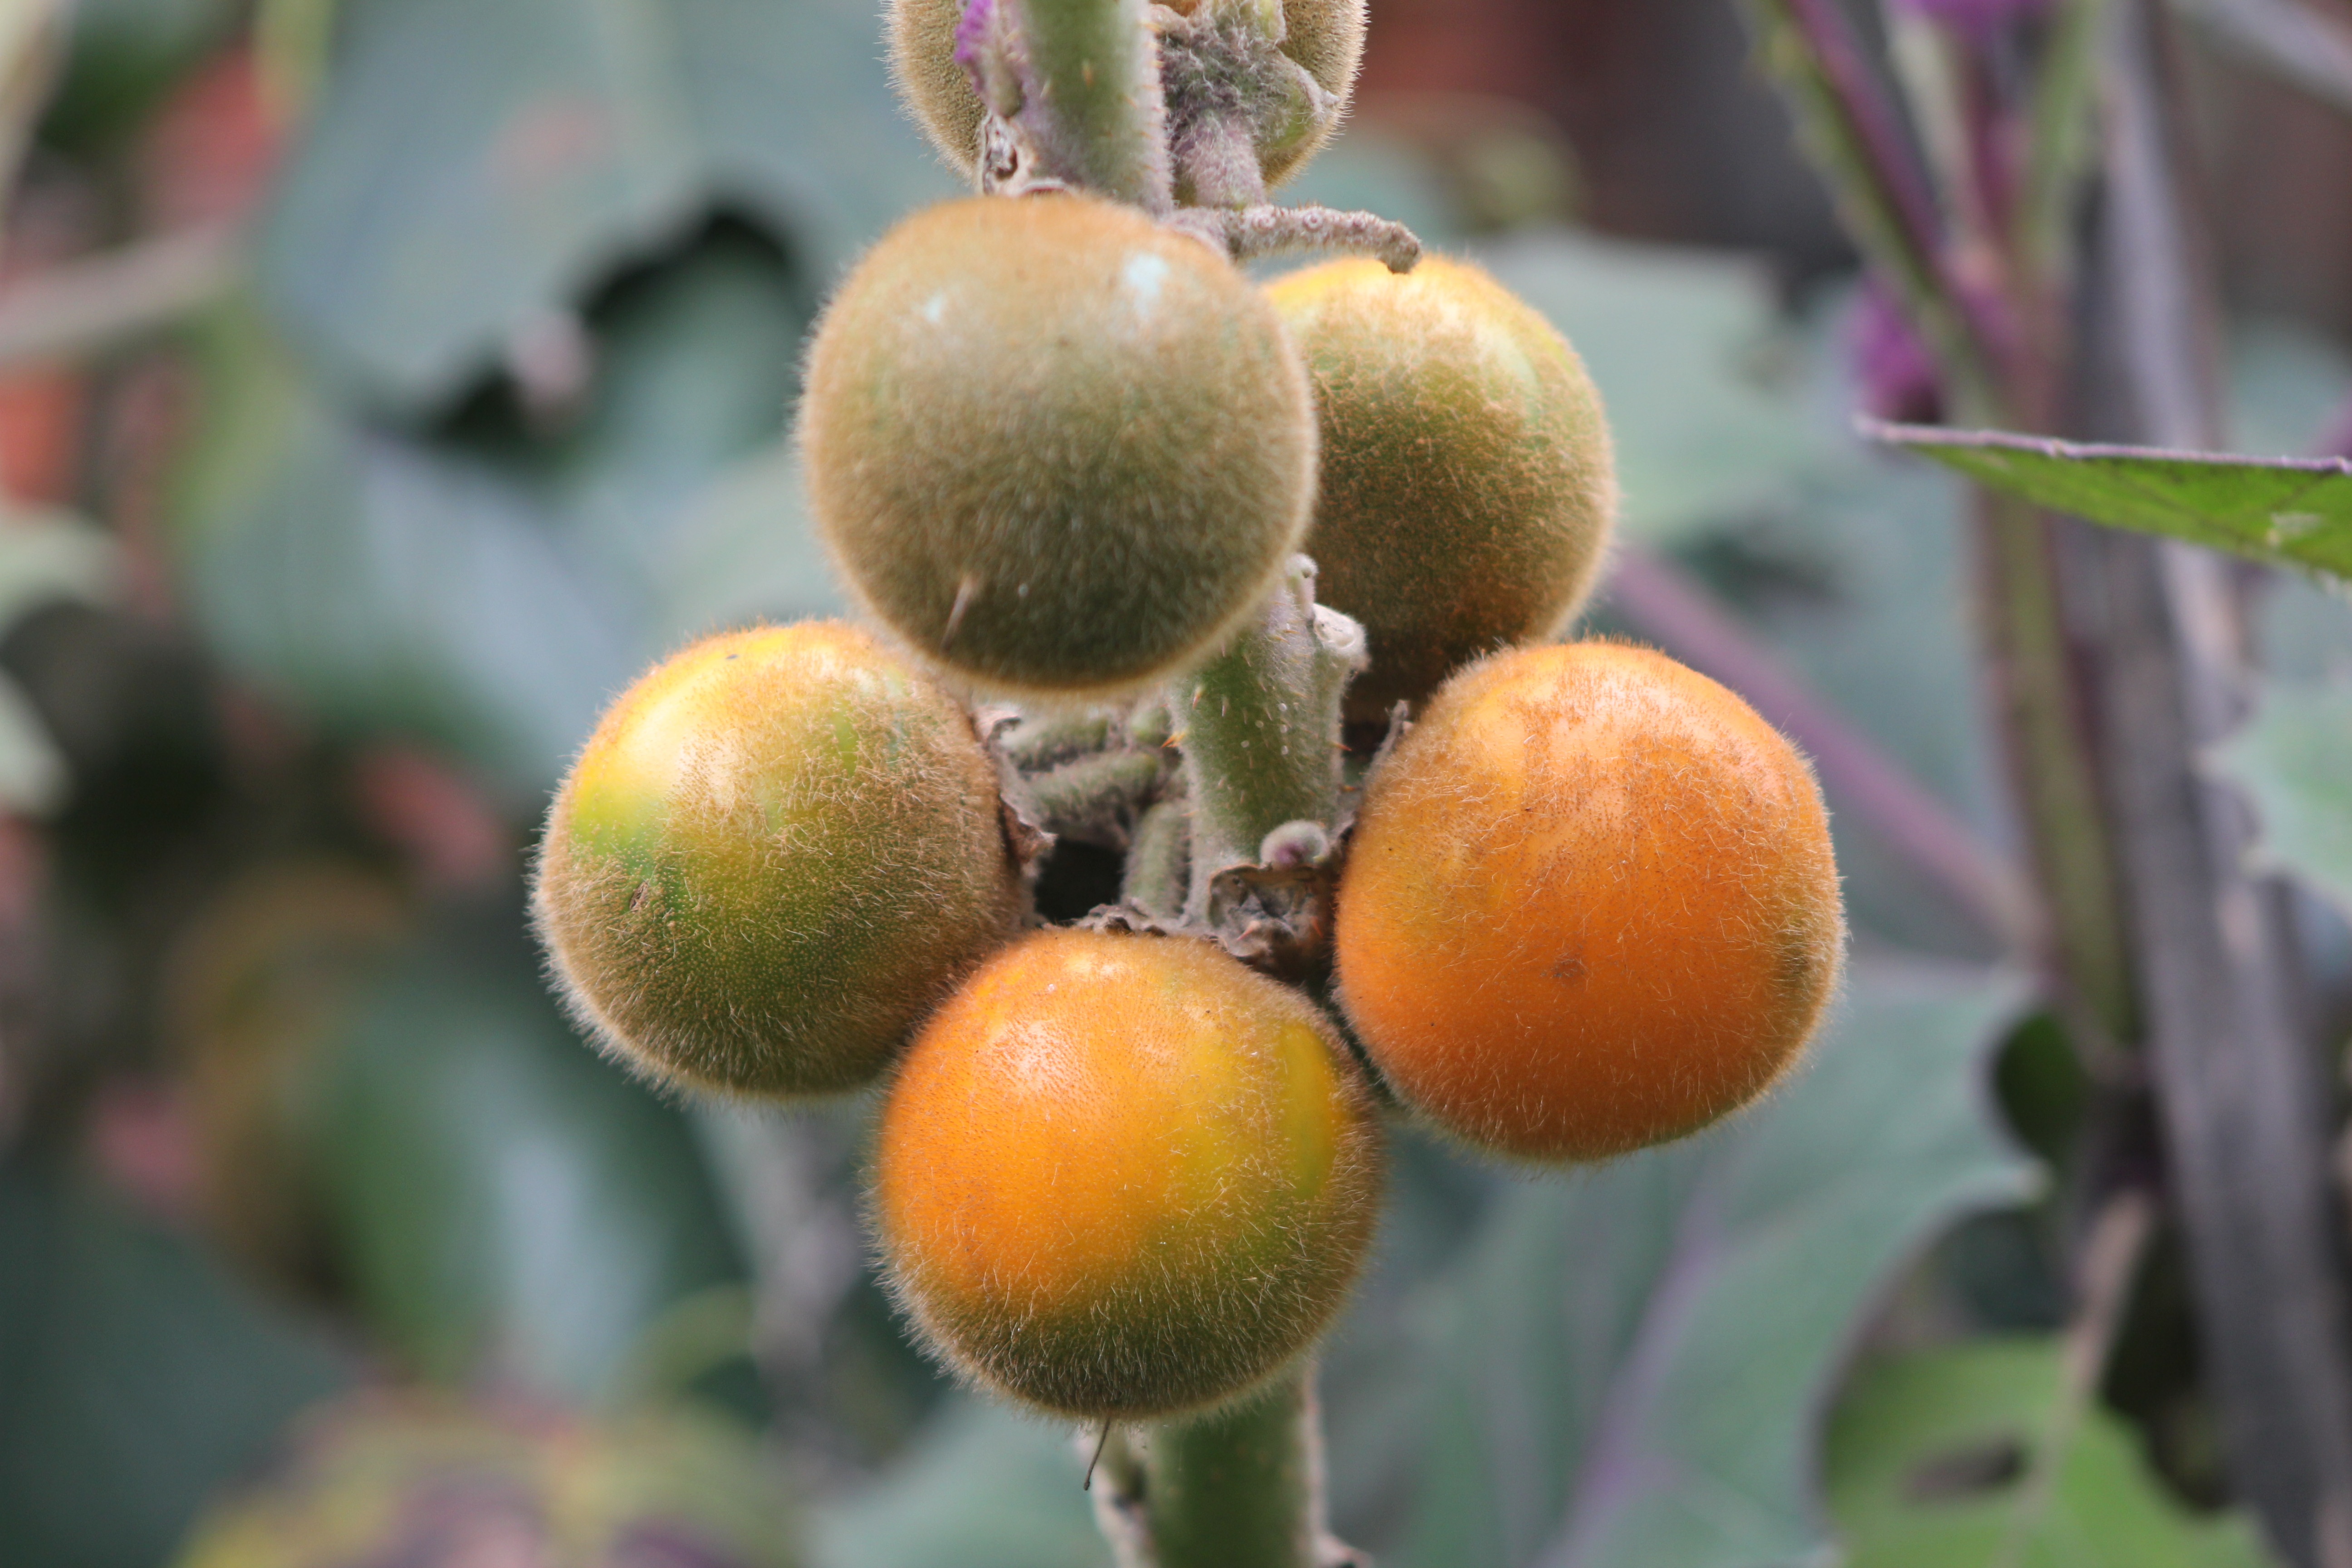
tree, nature, branch, plant, fruit, flower, food, produce, vegetable, flora, vegetation, macro photography, flowering plant, land plant